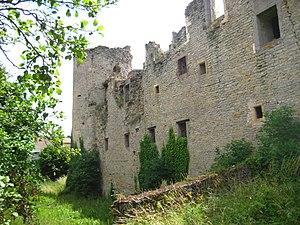
Le pays messin était, depuis au moins le XIᵉ siècle, une entité territoriale formée par les villages aux alentours de Metz au Moyen Âge relevant en partie de la ville de Metz et en partie de la principauté épiscopale de Metz. Depuis le XXᵉ siècle, on résume l'appellation de pays messin à l'arrondissement de Metz.
Louvigny [luviɲi] est une commune française située dans le département de la Moselle en région Grand Est.
La maison-forte de Louvigny est un édifice situé dans la commune française de Louvigny, en Moselle.